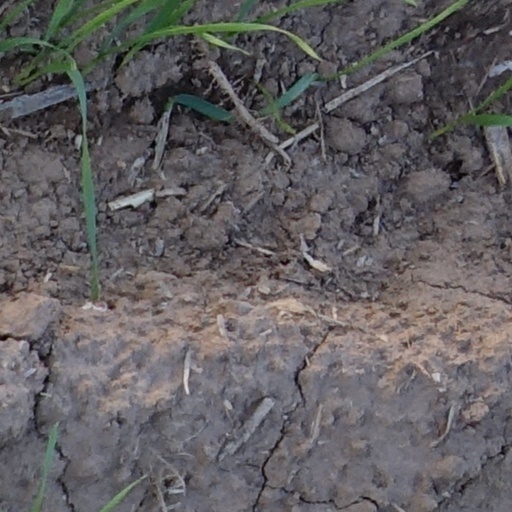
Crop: wheat